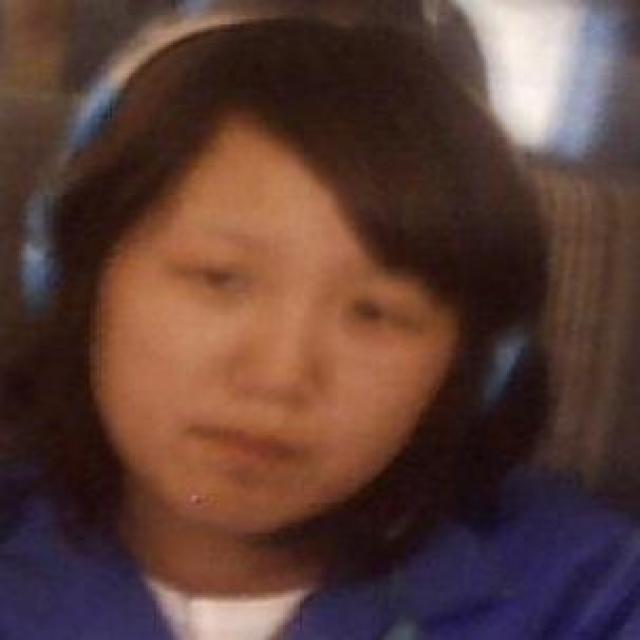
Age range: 21-44